History of Reading F.C.

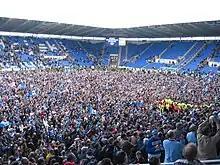
Fans celebrate their team winning the 2005–06 Football League Championship

Their successor, Terry Bullivant, lasted less than one season before being sacked in March 1998. The Royals finished that season bottom of Division One, slipping back into Division Two in their final season at Elm Park.